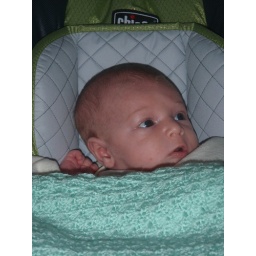
Cole in the car seat